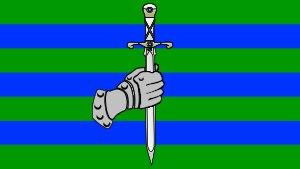
Cette page recense les lieux où se déroule l'action de La Roue du temps, saga de fantasy créée par l'écrivain américain Robert Jordan.